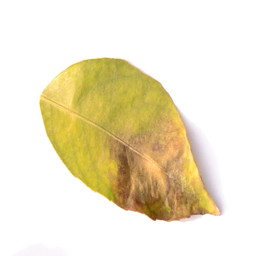
Plant part: leaf
Disease: black_spot